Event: Nepal Earthquake
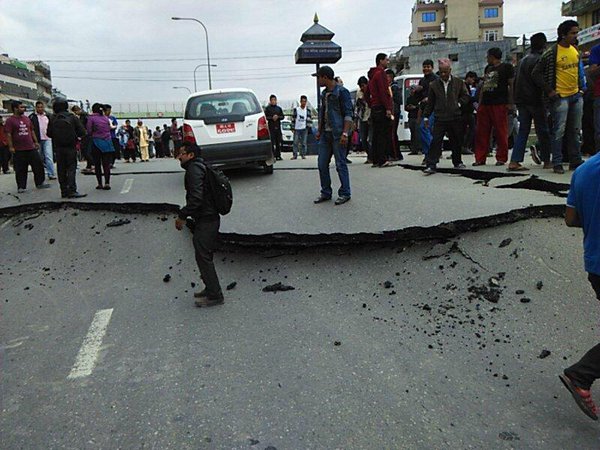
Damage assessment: damage